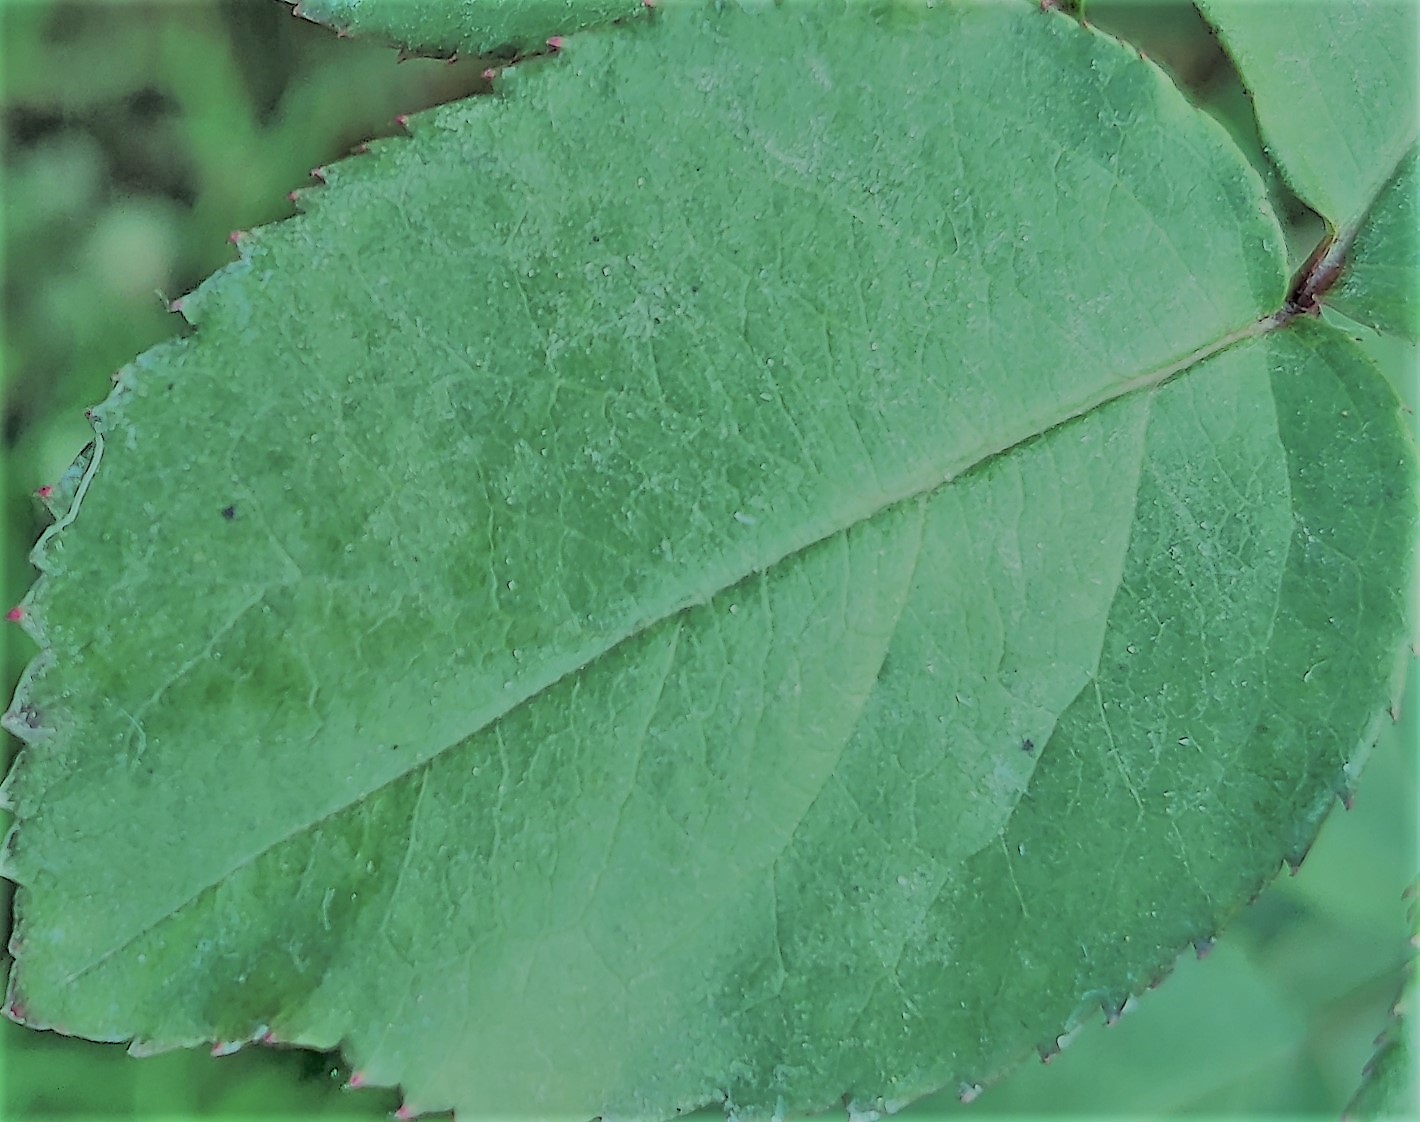
Label: Fresh Leaf